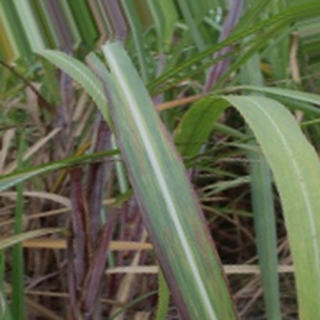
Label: sugarcane_bacterial_blight